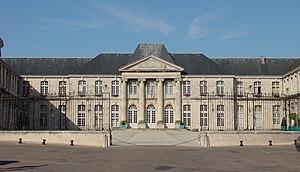
La liste des châteaux de la Meuse recense de manière non exhaustive les châteaux, maisons fortes, mottes castales, situés dans le département français de la Meuse. Il est fait état des inscriptions et classements au titre des monuments historiques.